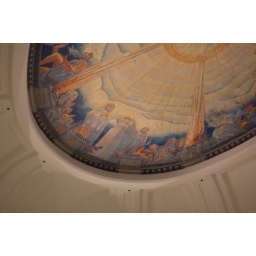
The roof of the dome, situated in the middle of the building. Under the dome is the library of the school.